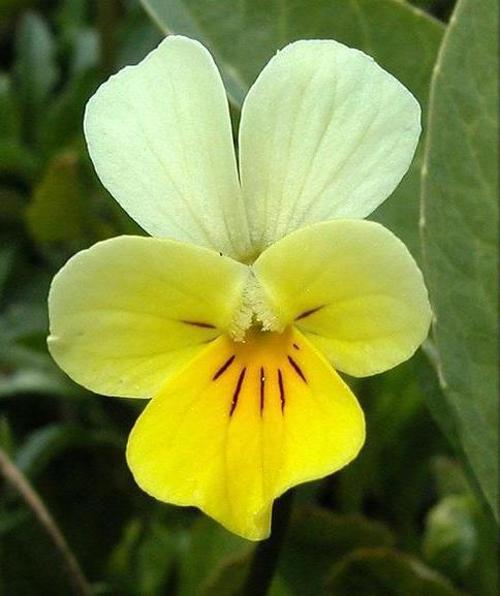
Label: wild pansy